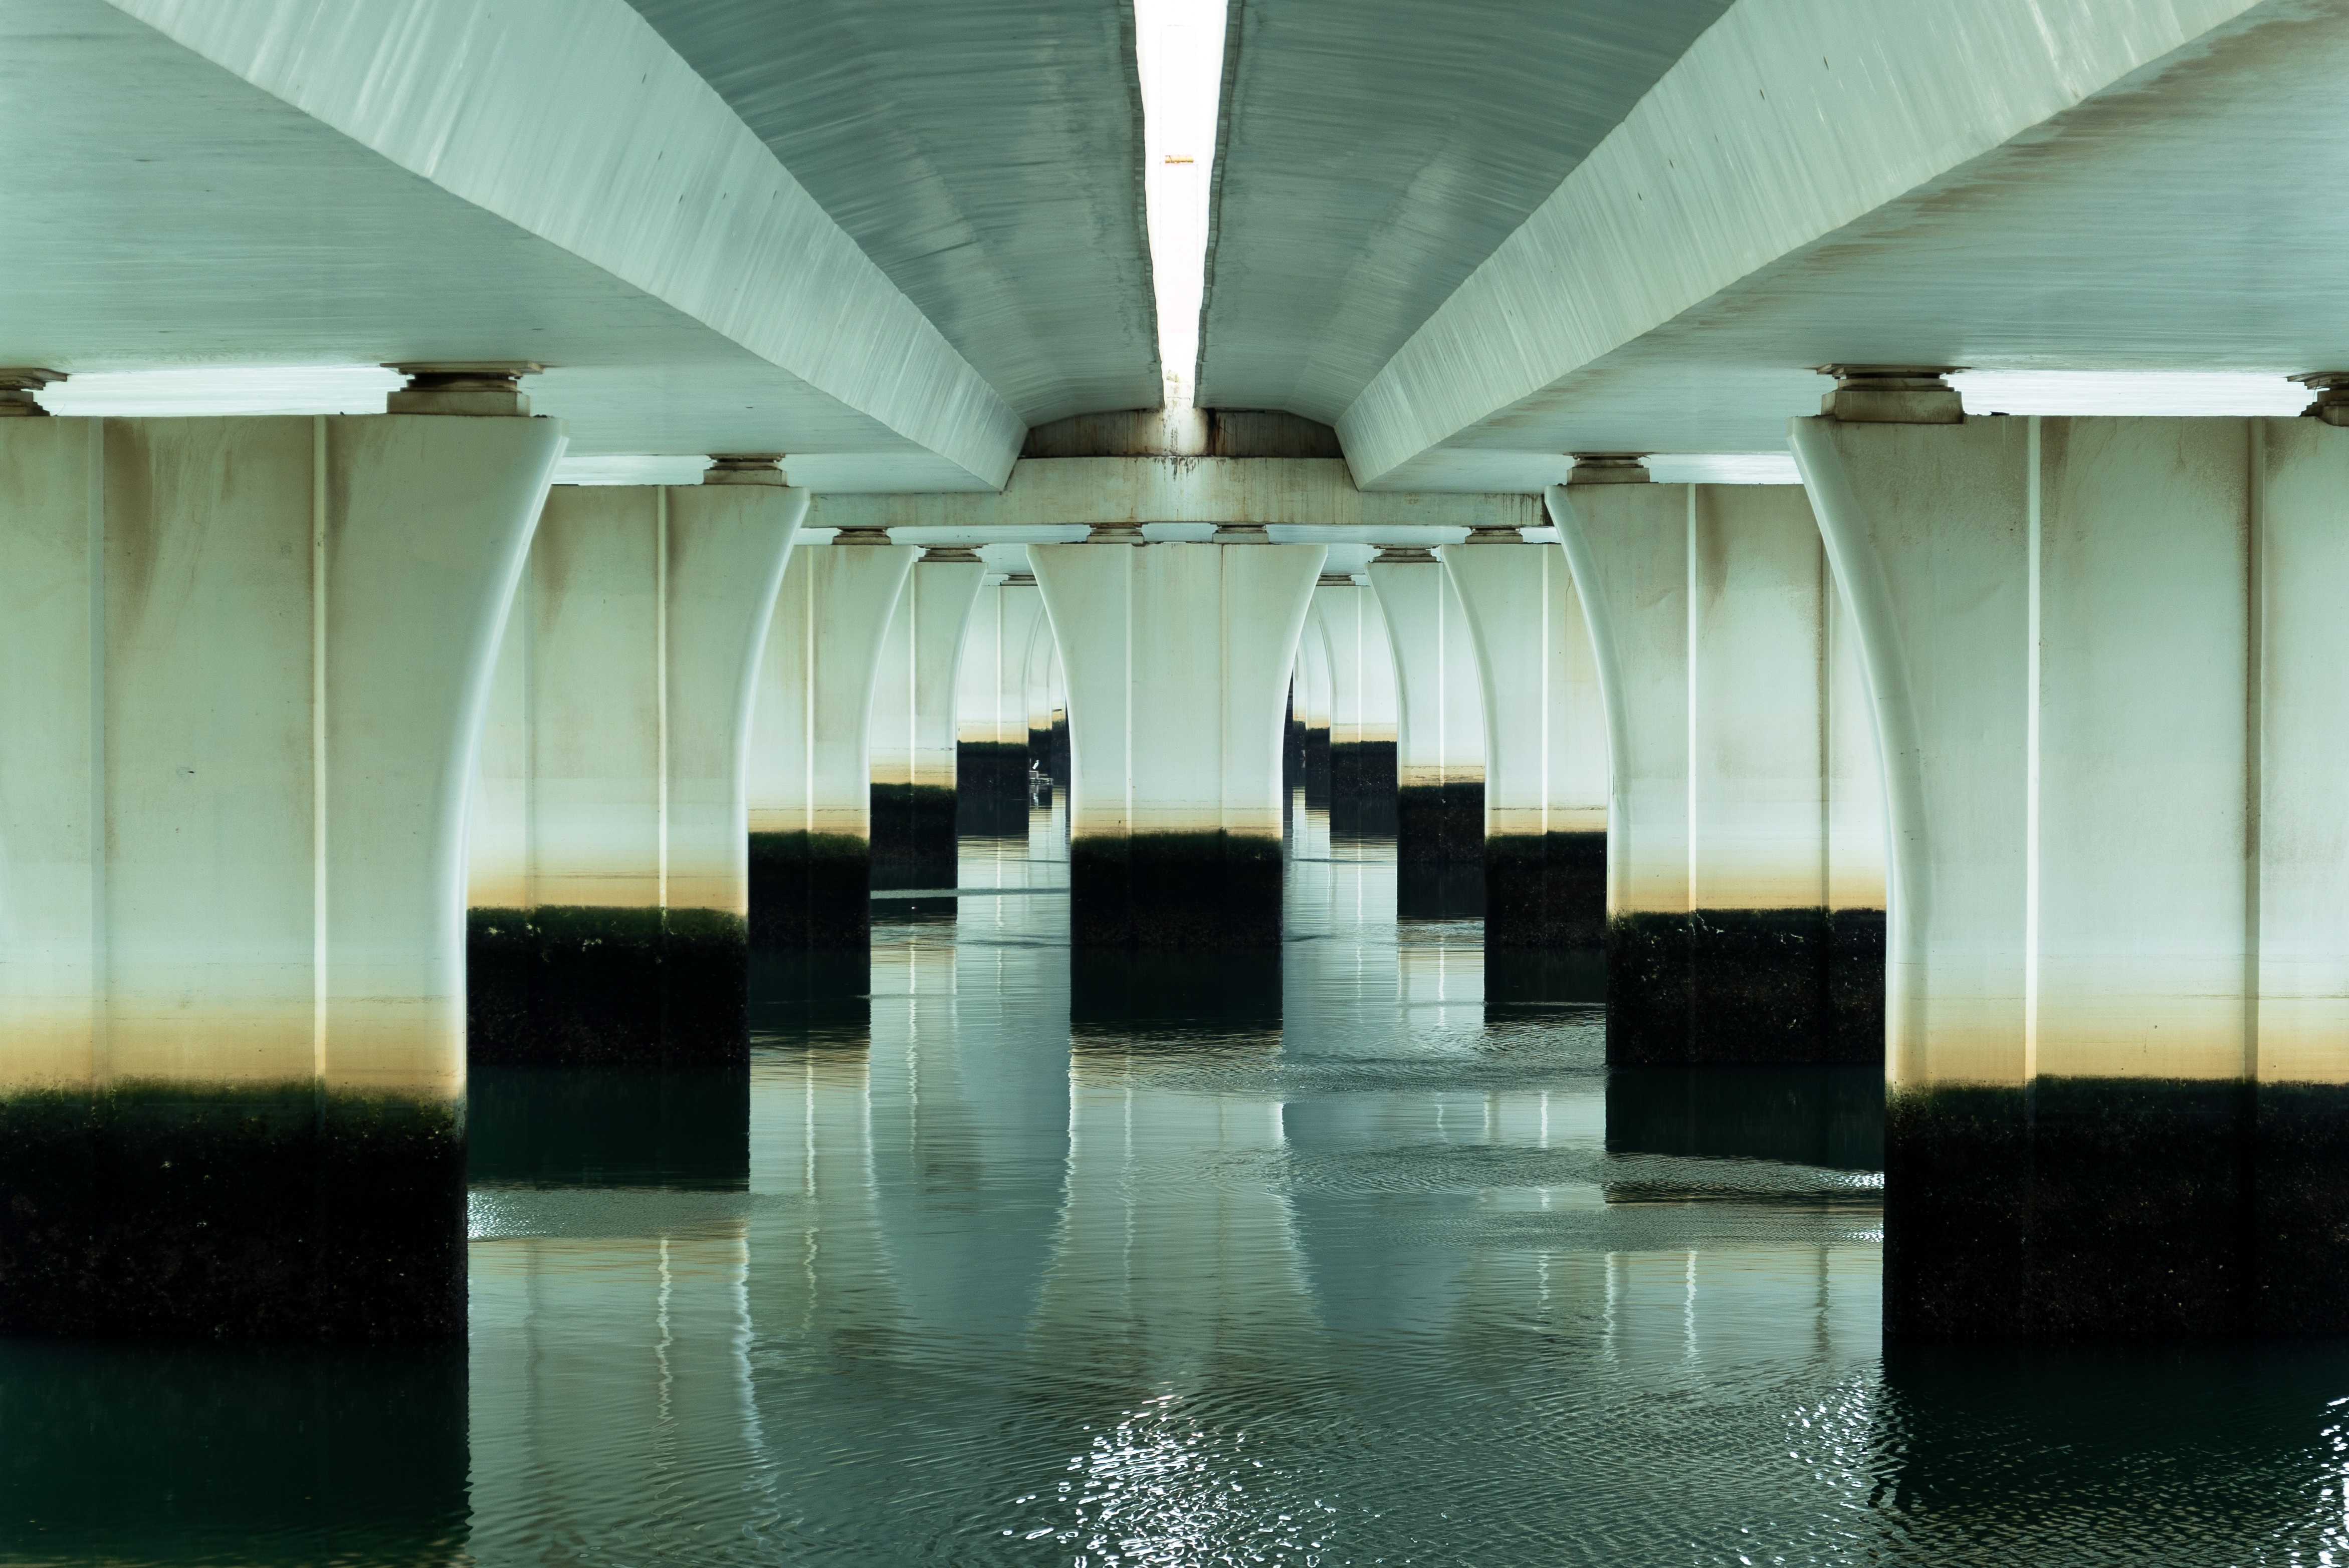
water, architecture, structure, bridge, perspective, building, construction, reflection, column, symmetry, girder, fixed link